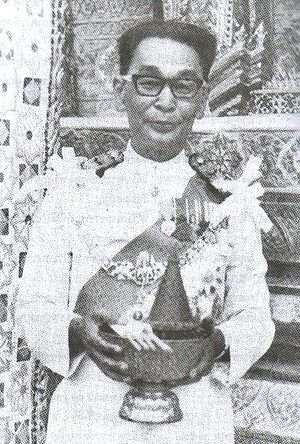
Khuang Aphaiwong
Khuang Aphaiwong
Khuang Aphaiwong var en politiker i Thailand, der var premierminister af Thailand tre gange; august 1944 - 1945, januar 1946 - maj 1946 og november 1947 - april 1948.